South Fire

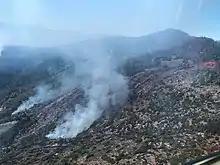
South Fire on September 8, 2019

The South Fire was a wildfire that burned on the southeast side of Tomhead Mountain in Shasta-Trinity National Forest in Tehama County, California in the United States. The fire was started by a lightning strike, making it one of 26 reported fires in the area due to thunderstorm. On October 17, the fire had burned and was 75 percent contained. Select trails and roads in the fire area were closed.